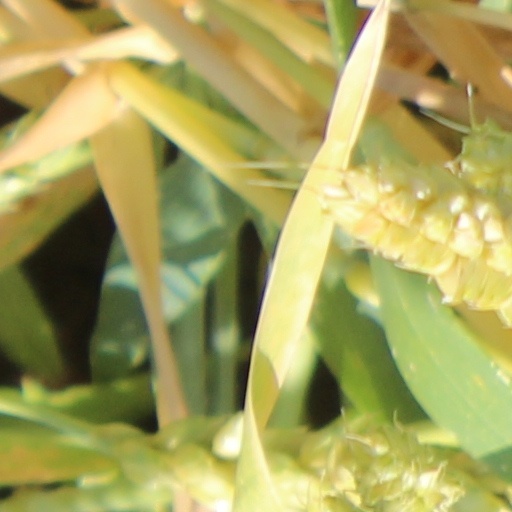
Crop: wheat